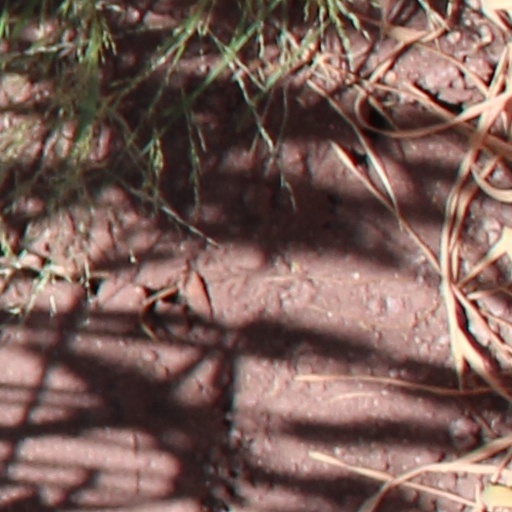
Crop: wheat